County Dublin

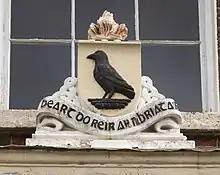
Remnant of the county's historic coat of arms on Parnell Square

For statistical purposes at European level, the county as a whole forms the Dublin Region – a NUTS III entity – which is in turn part of the Eastern and Midland Region, a NUTS II entity. Each of the local authorities have representatives on the Eastern and Midland Regional Assembly.